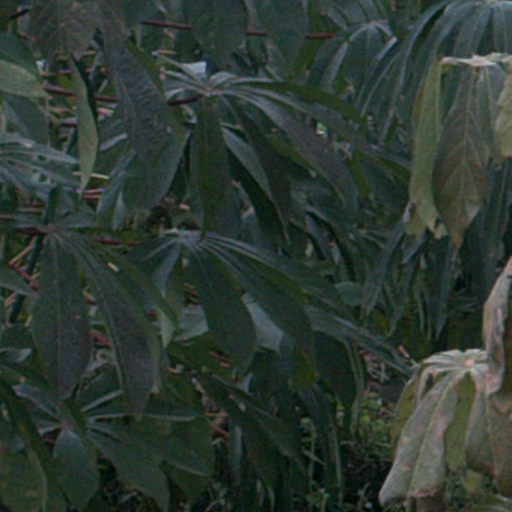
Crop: cassava